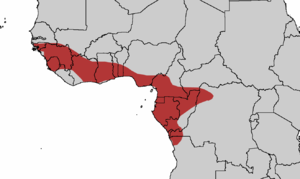
Grøntoppet turako
Grøntoppet turakos udbredelse
Grøntoppet turako er en turakoart. Grøntoppet turako lever i skovene i Vest- og Centralafrika. Området strækker fra Senegal til DR Congo og i syd til det nordlige Angola. IUCN kategoriserer arten som ikke truet.